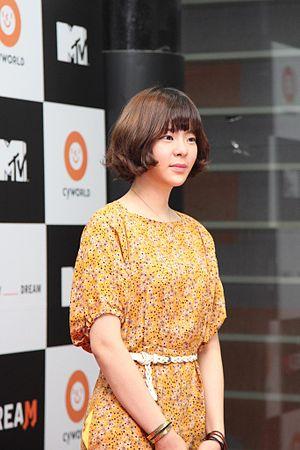
Jang Jae-in, née le 6 juin 1991 à Jeollanam-do, est une auteure-compositrice-interprète sud-coréenne. Elle a été révélée grâce à l'émission Superstar K2 et où elle a terminé en troisième place.